List of castles in Austria

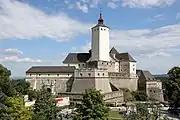
Forchtenstein Castle

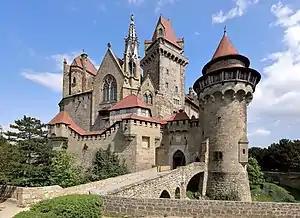
Burg Kreuzenstein

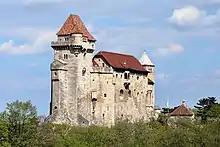
Burg Liechtenstein

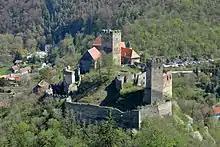
Burg Hardegg

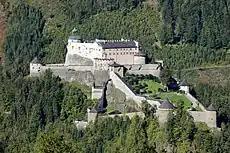
Burg Hohenwerfen

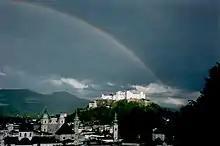
Festung Hohensalzburg

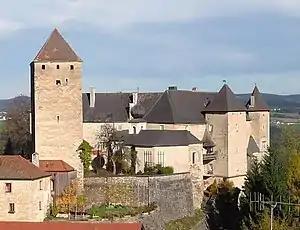
Burg Vichtenstein

The Tyrol is named after Tirol Castle, which was formerly in Austria but is now in Italy.